McDonnell Douglas F-4 Phantom II non-U.S. operators

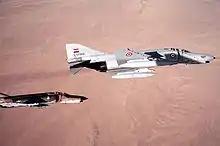
AREAF F-4E Phantom II

The Al Quwwat al Jawwiya il Misriya (Egyptian Air Force or EAF) encountered Israeli F-4s during fighting between the two states, especially during the later stages of the War of Attrition and the 1973 Yom Kippur War. These encounters gave the EAF a measure of the type's effectiveness, especially as a bomber.